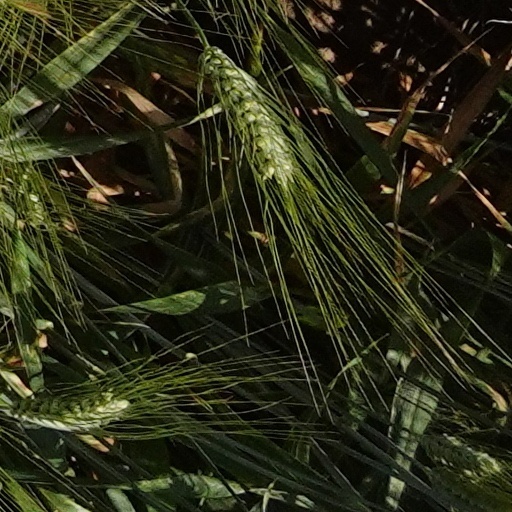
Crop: wheat